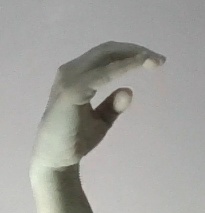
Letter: jeem